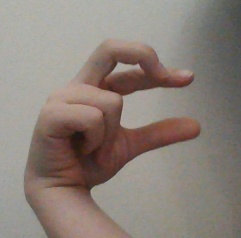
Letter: thal